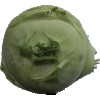
Label: kohlrabi